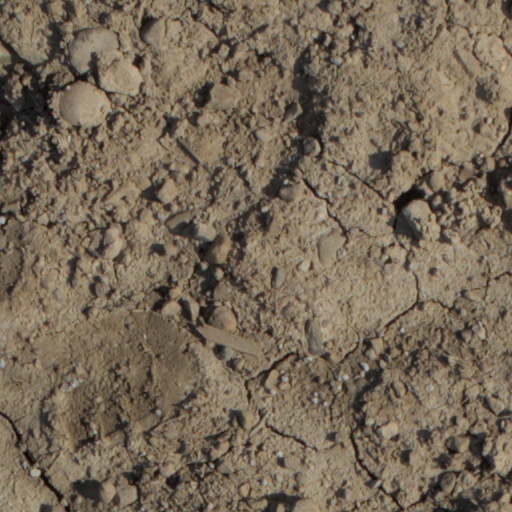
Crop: wheat